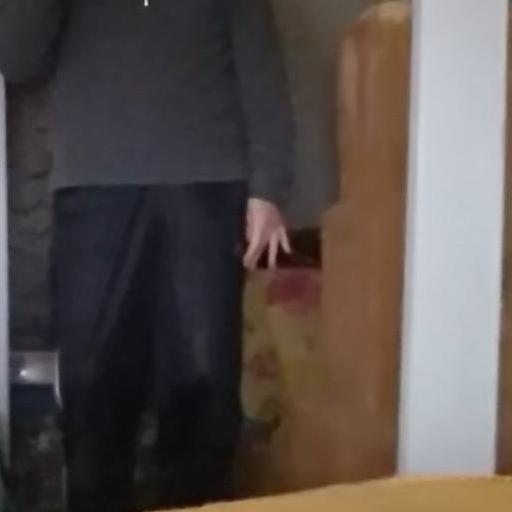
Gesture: no_gesture